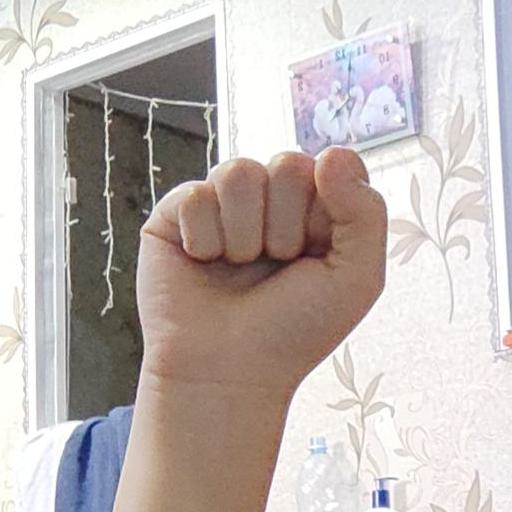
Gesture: fist